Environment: real
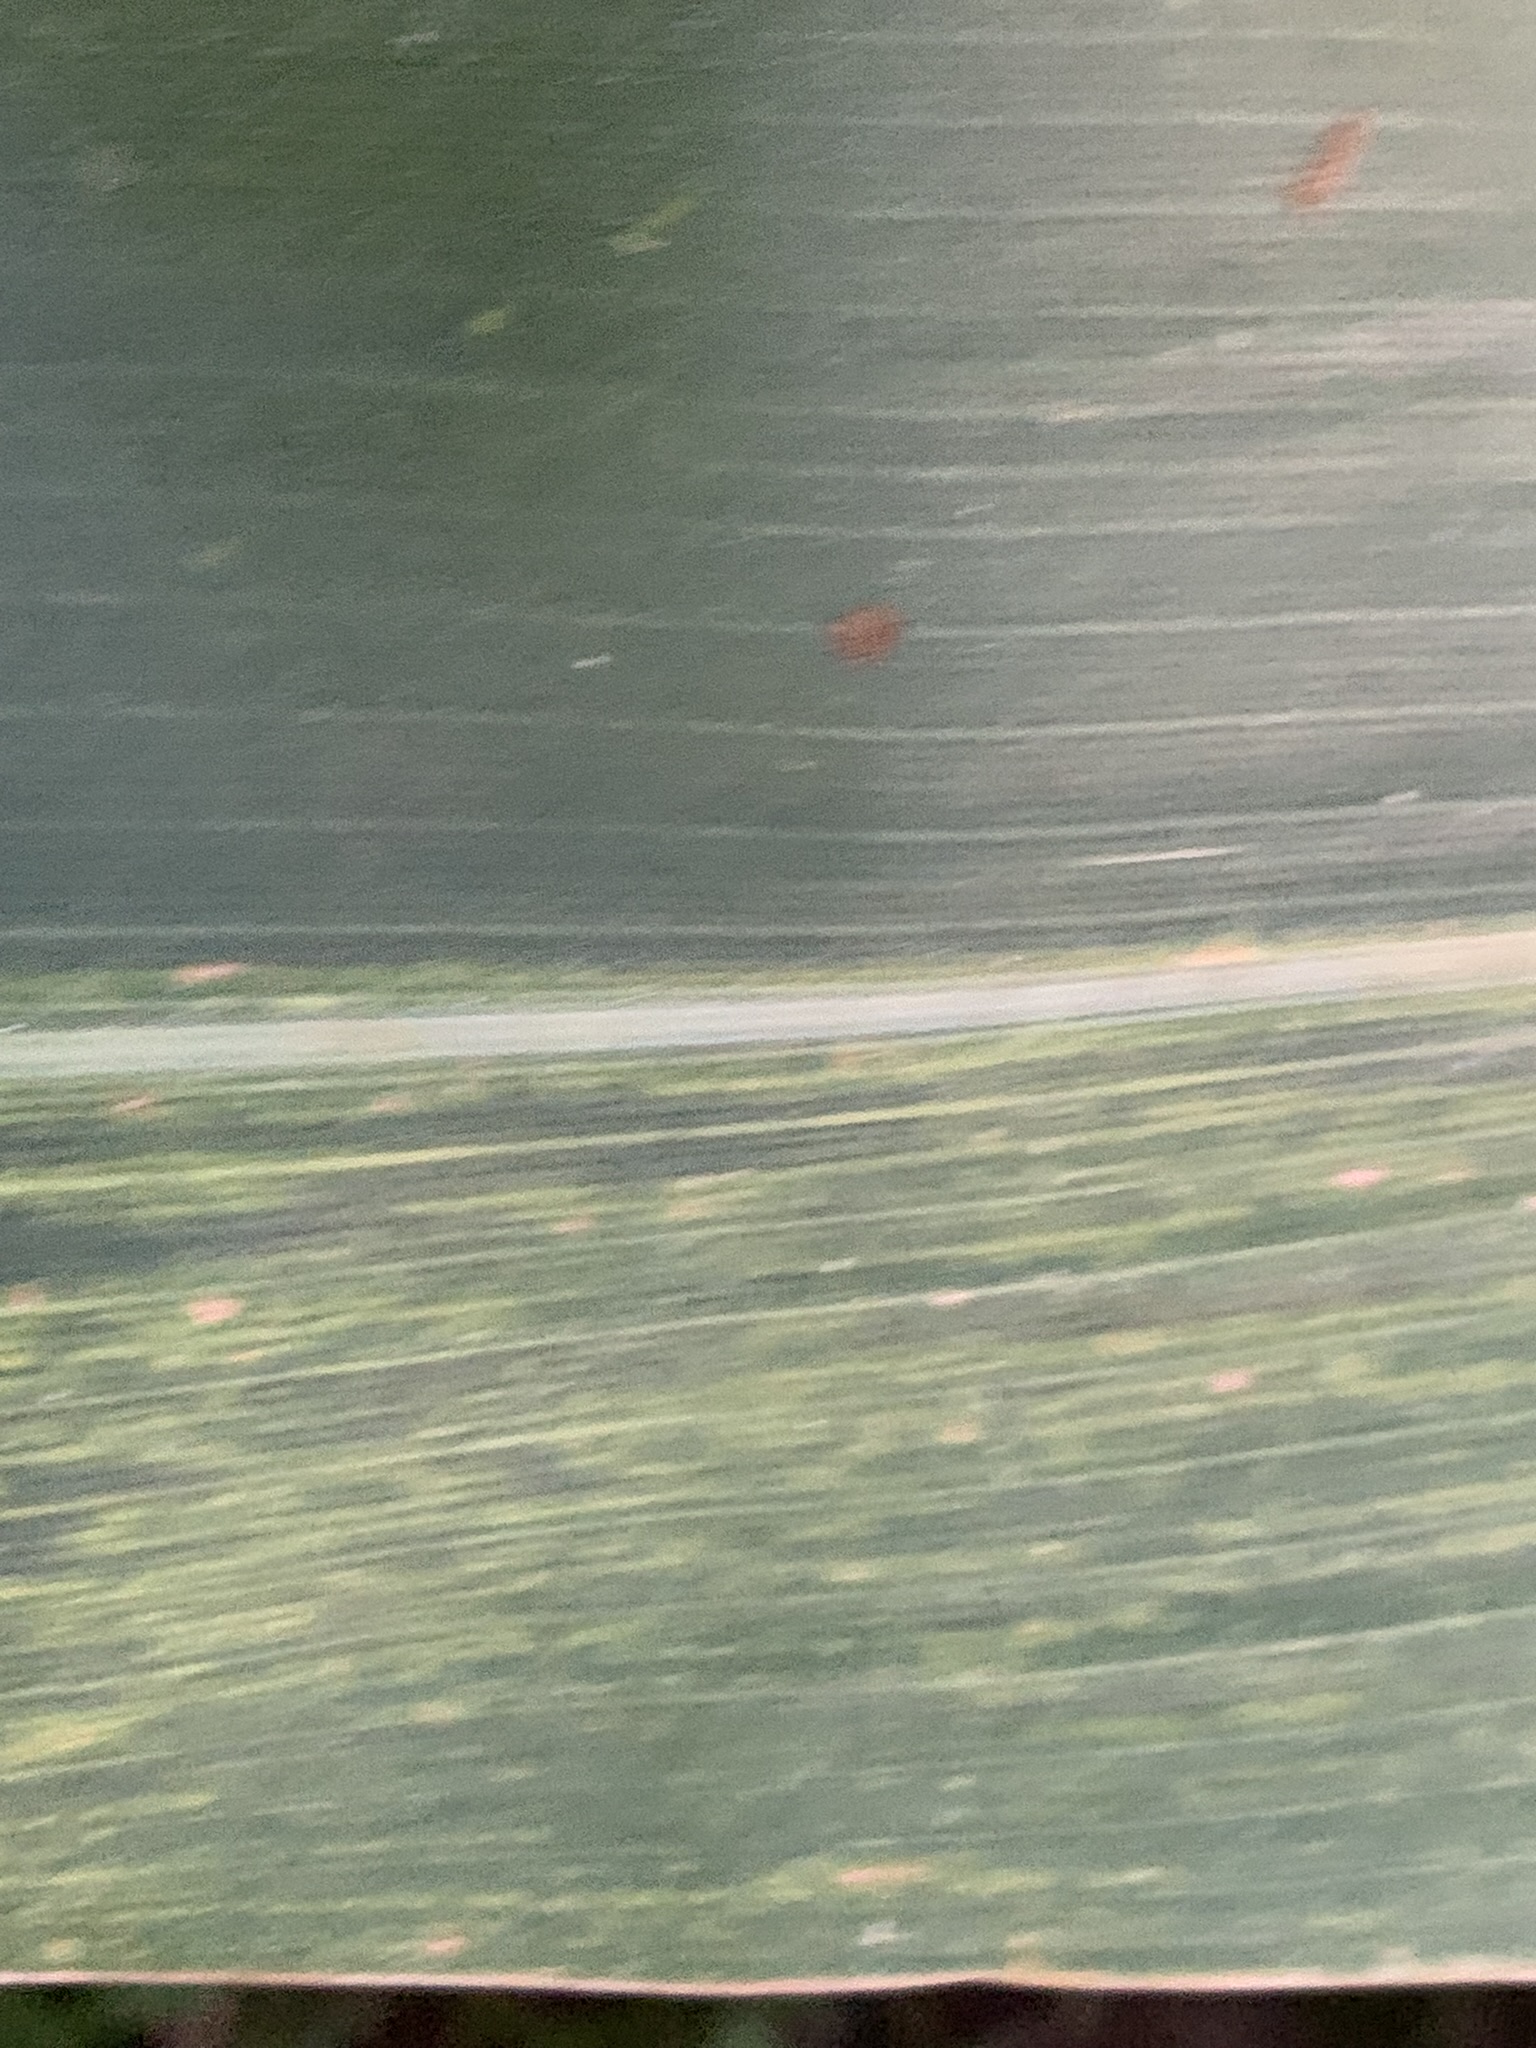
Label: lethal_necrosis